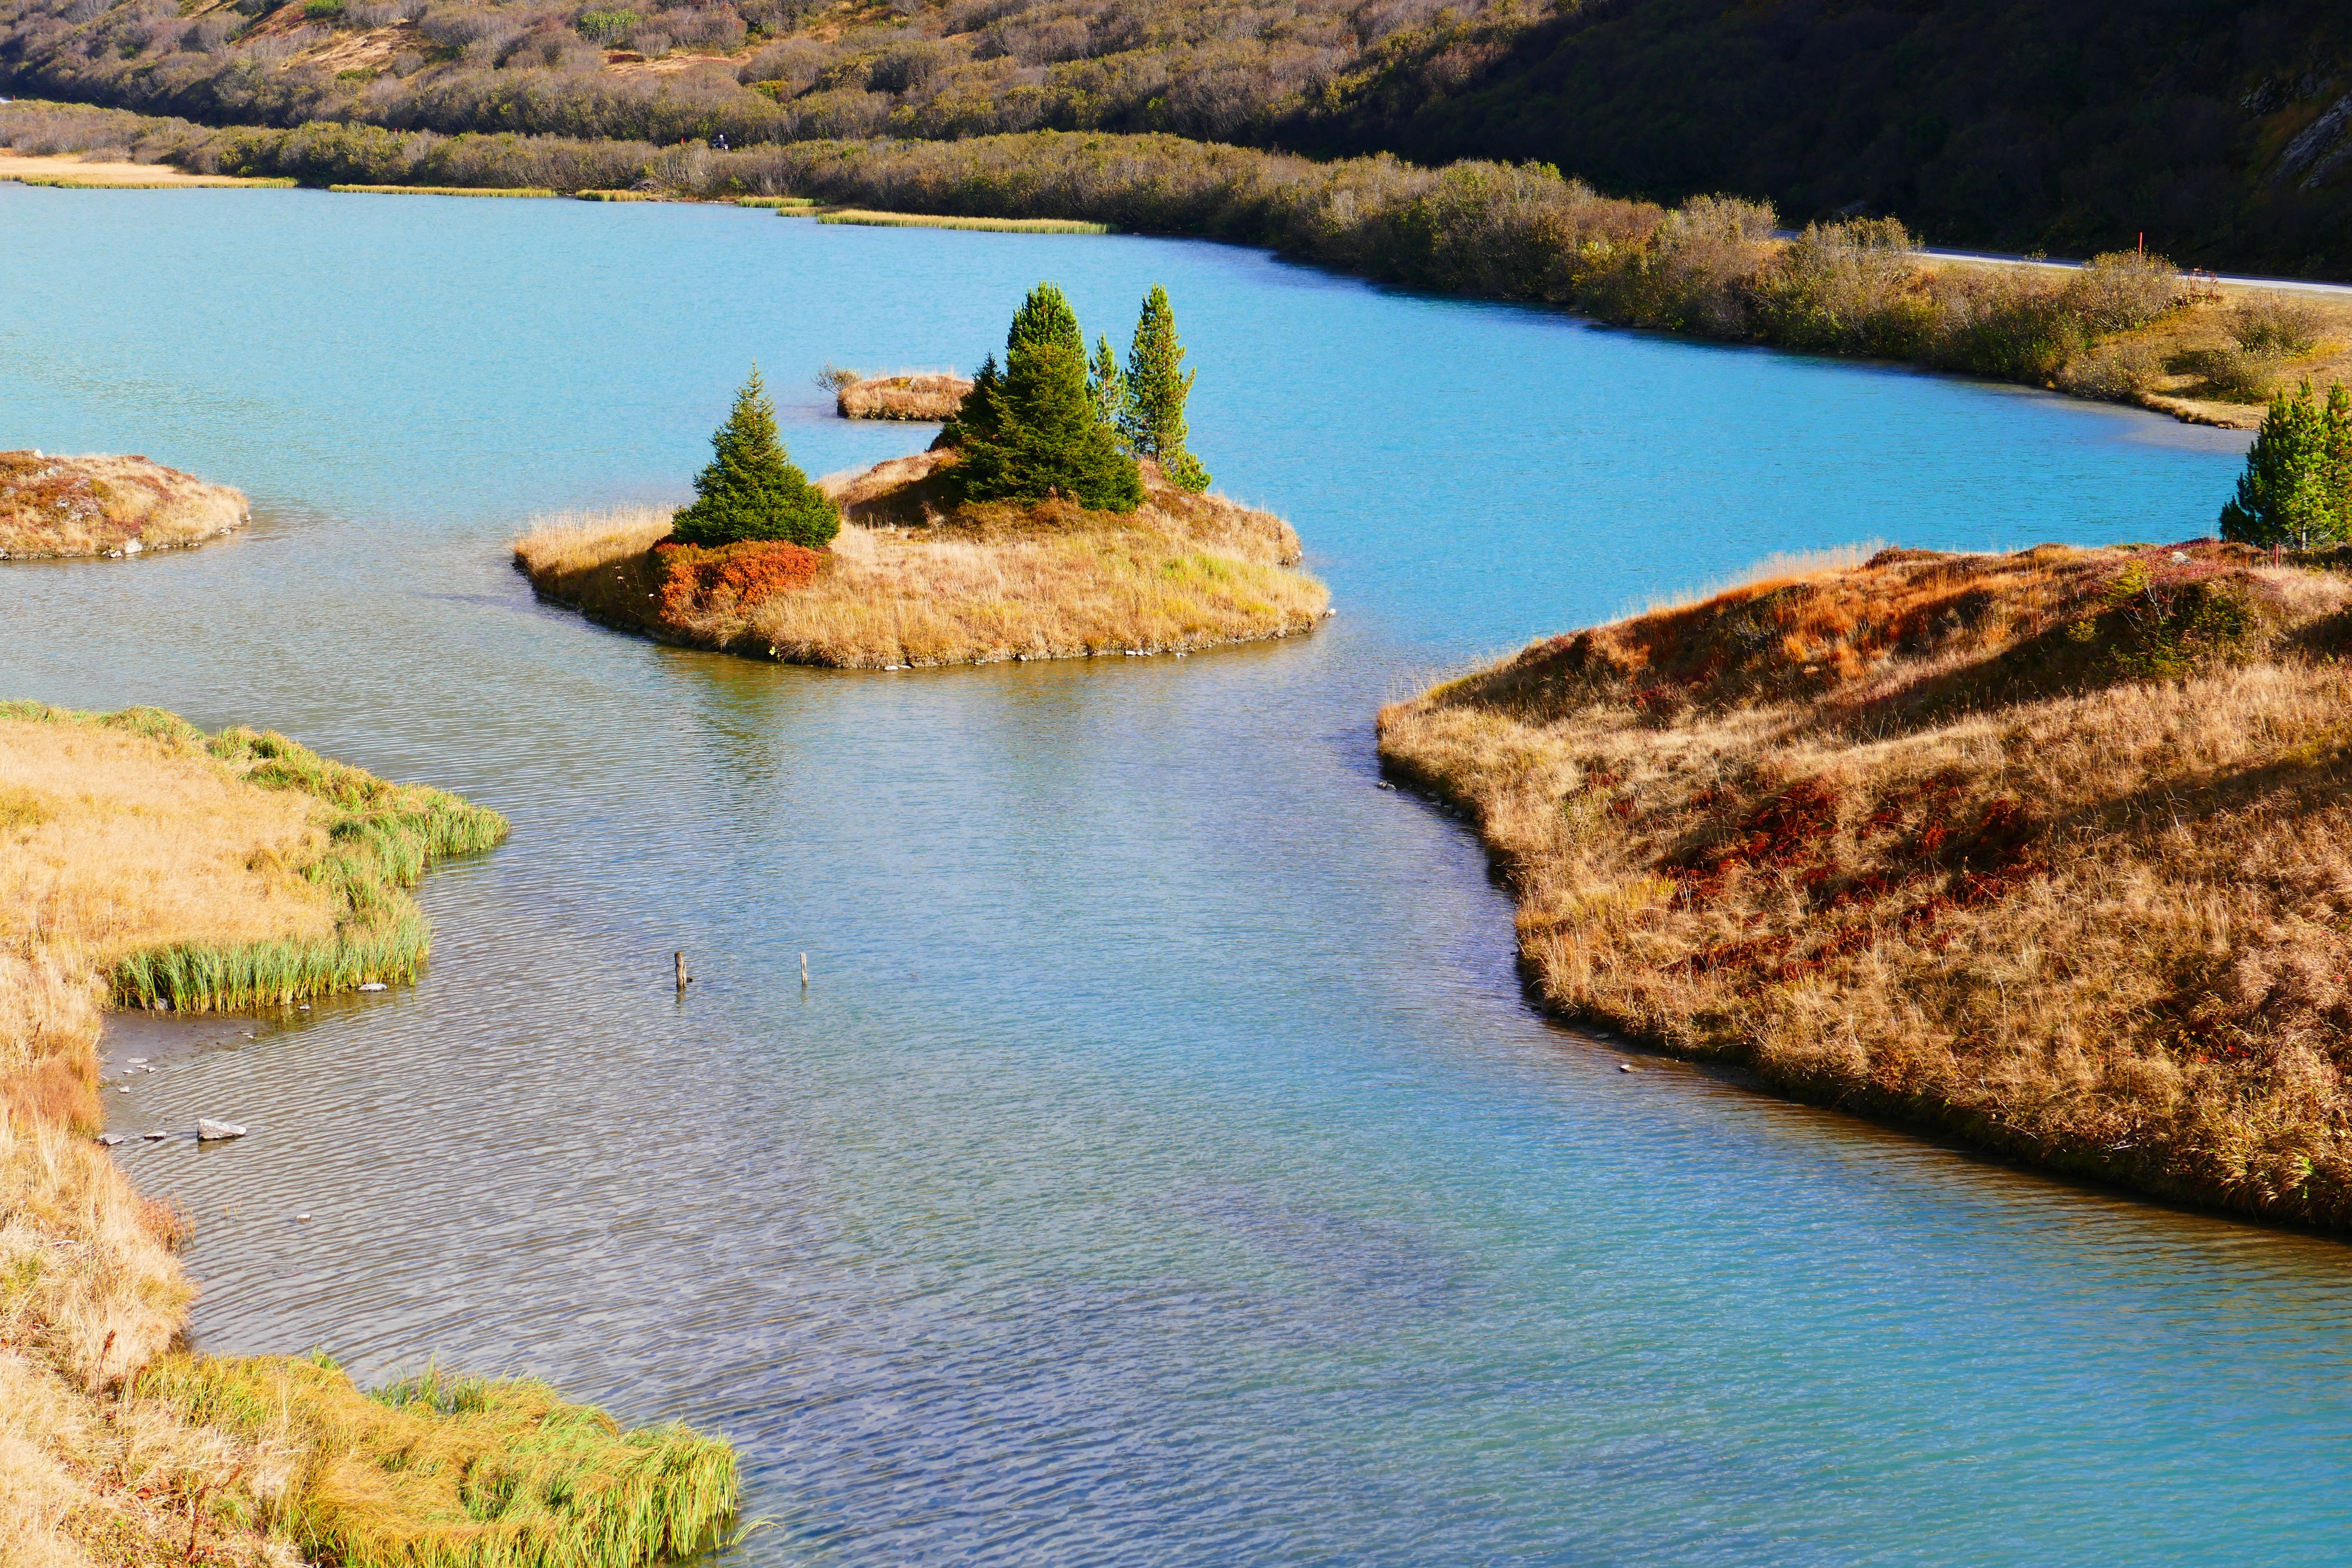
landscape, sea, coast, water, shore, lake, river, cliff, cove, inlet, reflection, bay, reservoir, terrain, waterway, austria, montafon, channel, loch, tyrol, galt r, tyrolean oberland, zeinissee